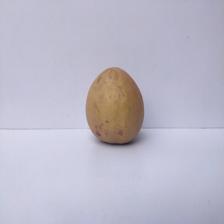
Size: Large